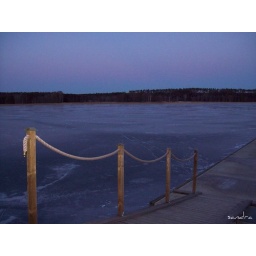
At home by the lake